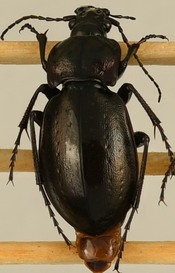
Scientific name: Carabus nemoralis
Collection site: Treehaven Site (TREE), plot TREE_006